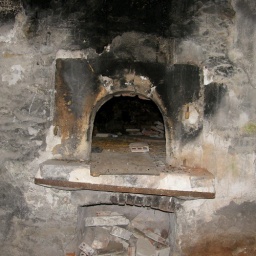
This gaping mouth is an old wood burning oven in an abandoned house in the woods. Very creepy!!